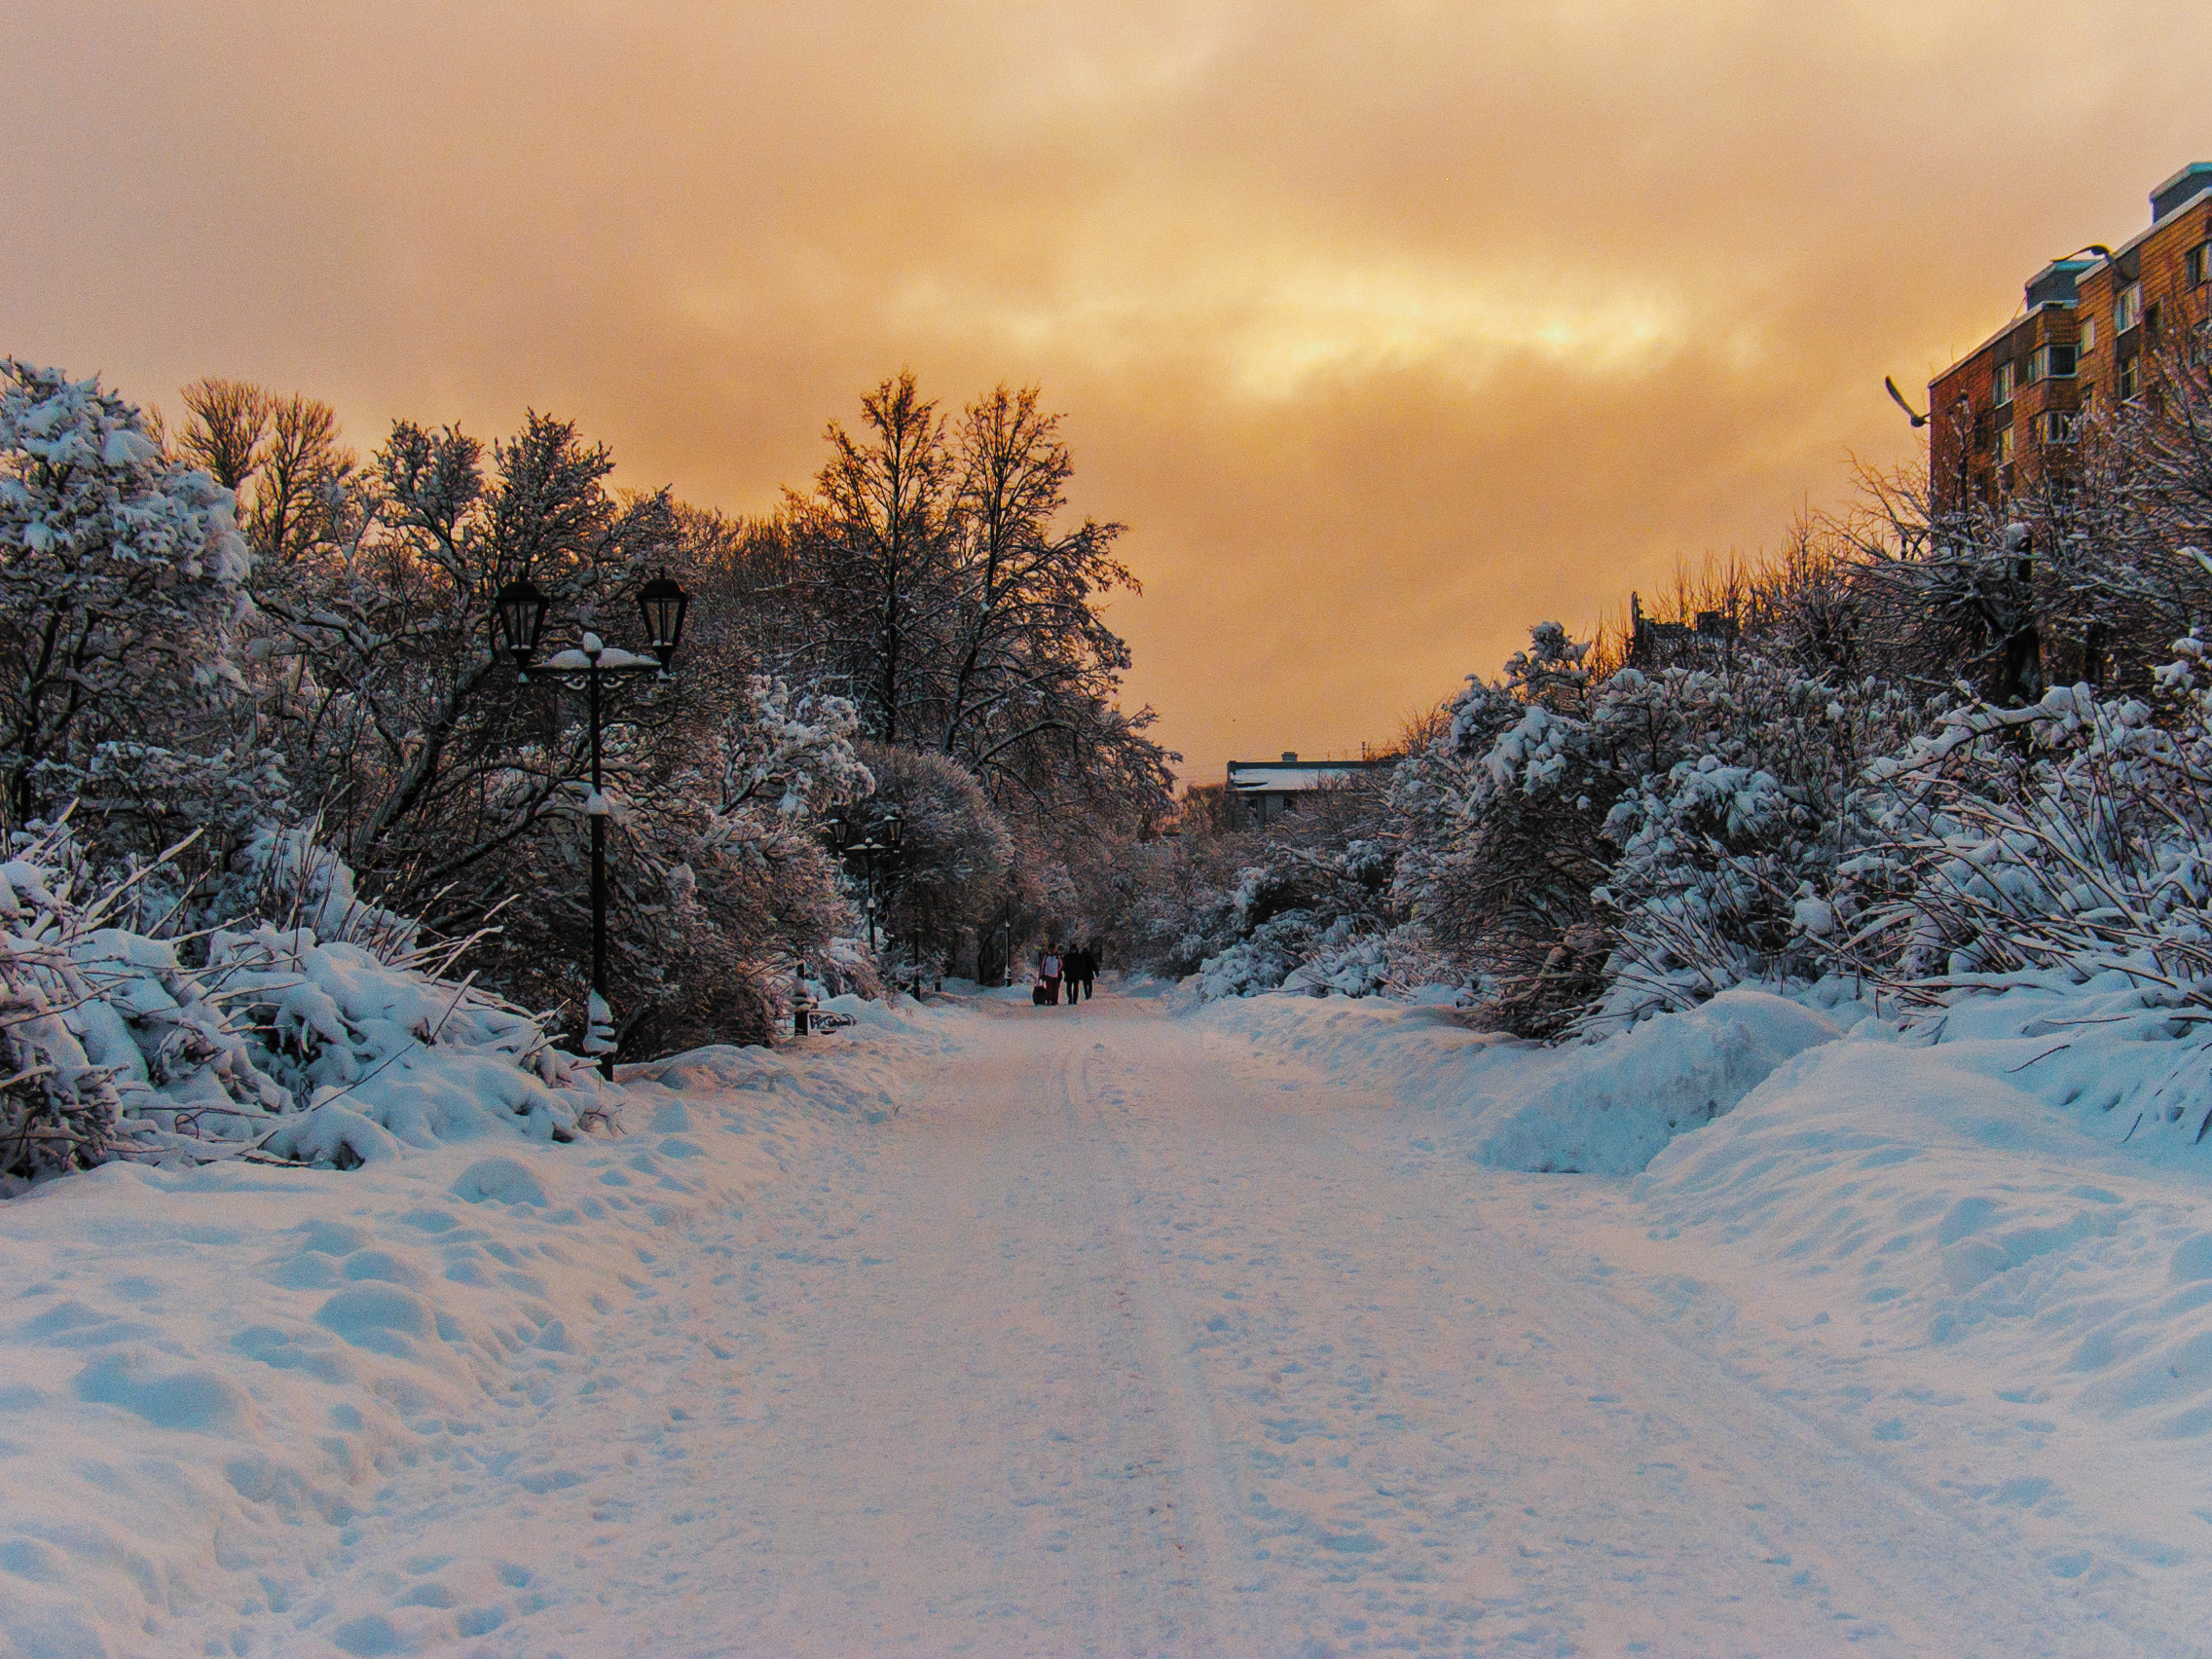
images, cloud, sky, atmosphere, snow, ecoregion, plant, natural landscape, branch, sunlight, wood, atmospheric phenomenon, tree, freezing, slope, landscape, rural area, horizon, geological phenomenon, twig, frost, dusk, hill, sunset, evening, sunrise, meteorological phenomenon, forest, event, winter, road, cumulus, conifer, rock, precipitation, winter storm, pine family, red sky at morning, ice, mountain range, pine, afterglow, fir